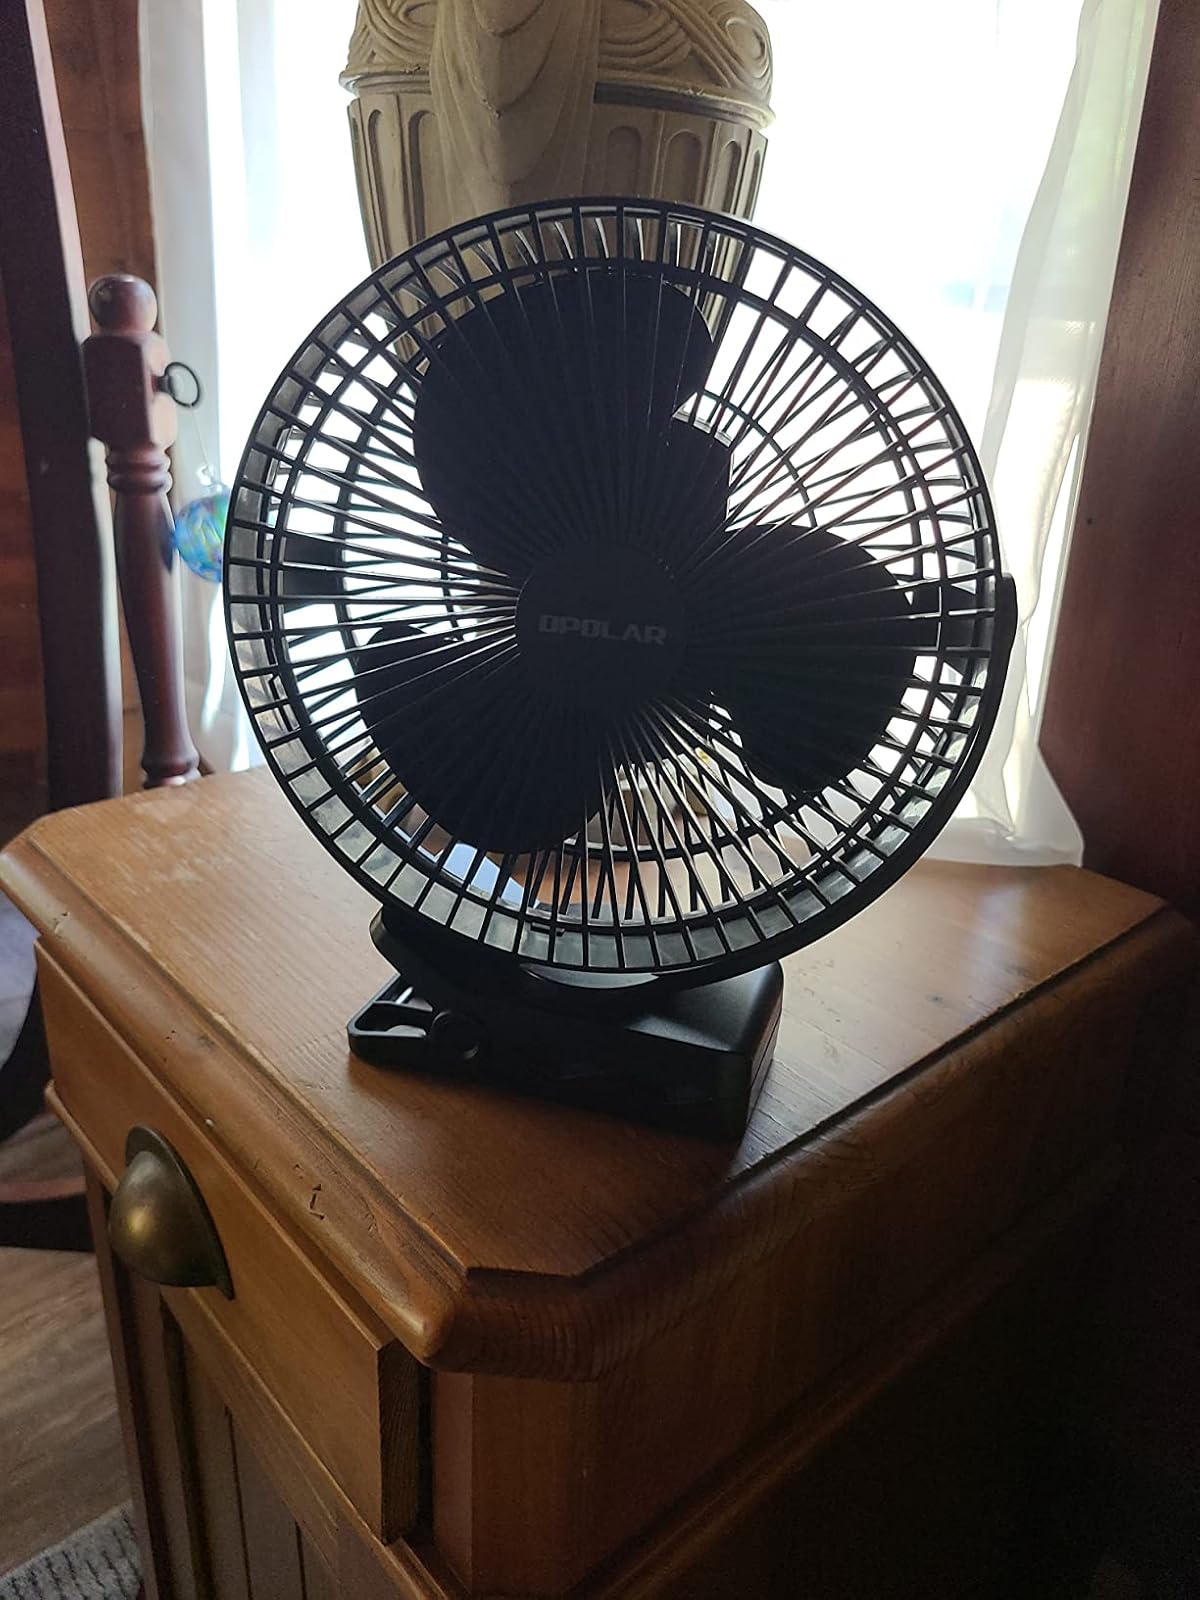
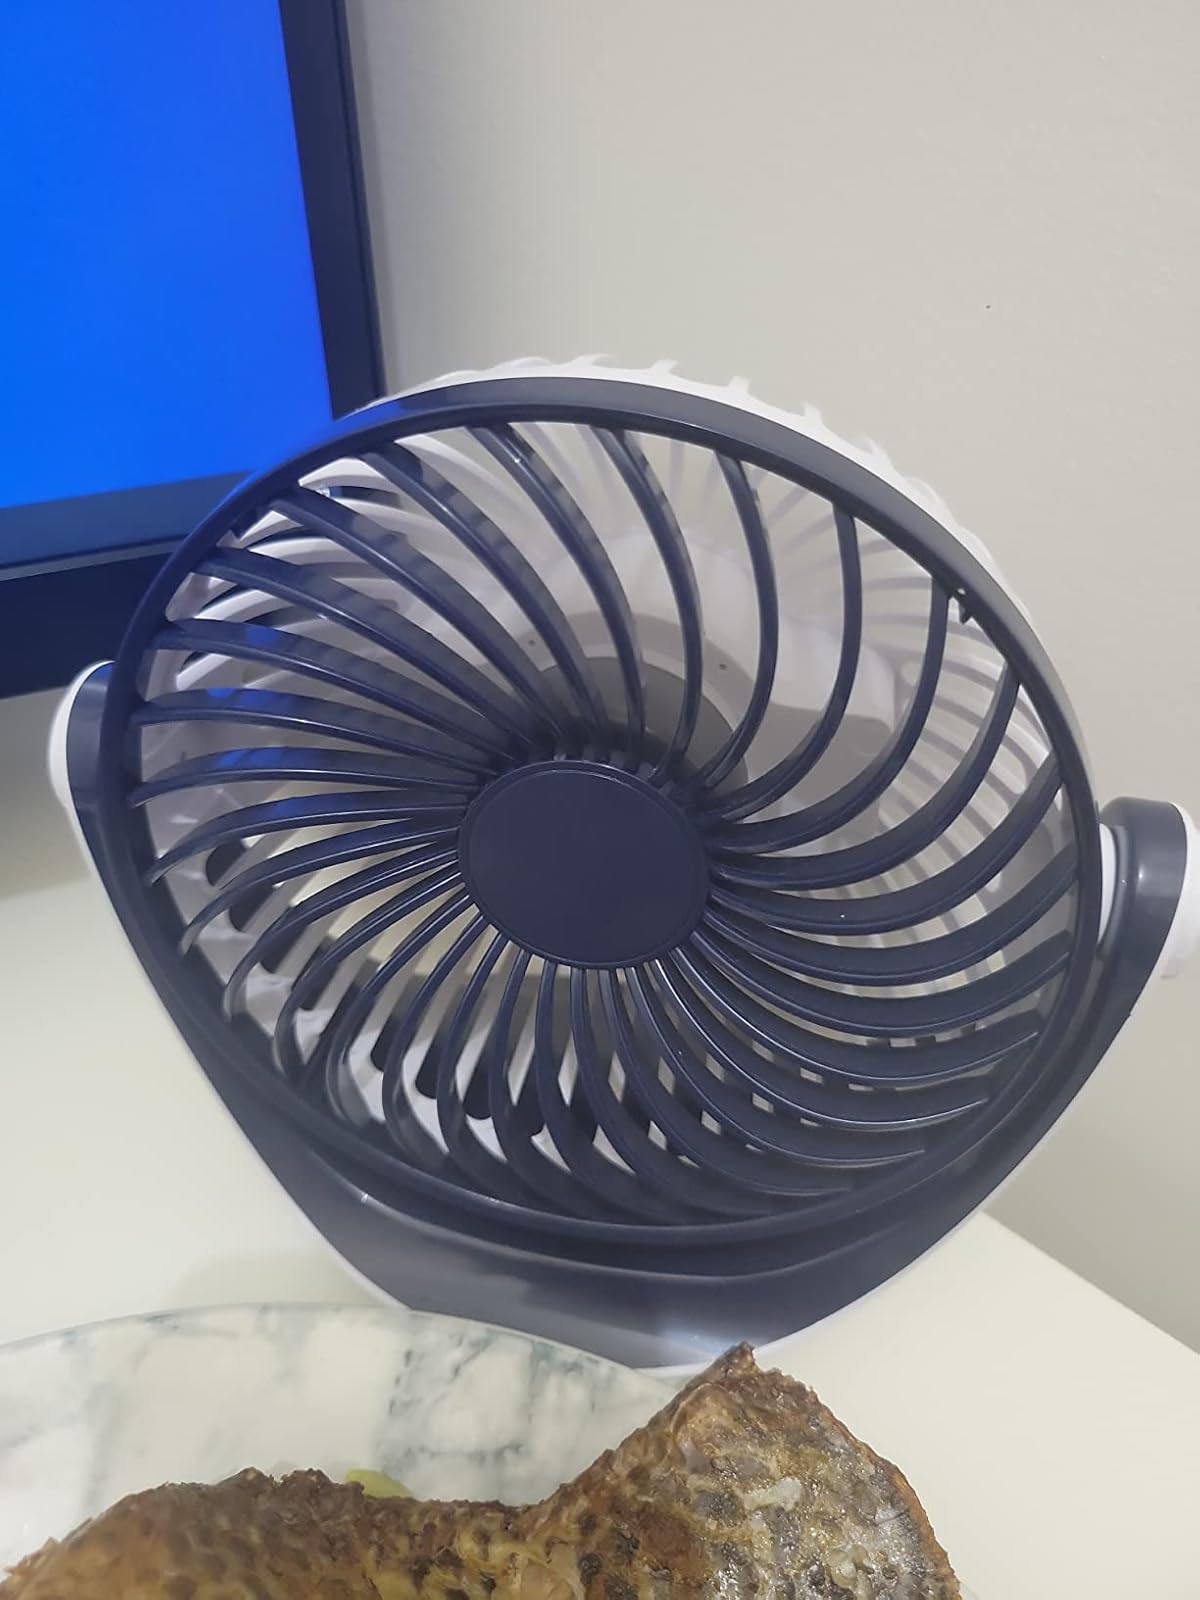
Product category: fan
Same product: no